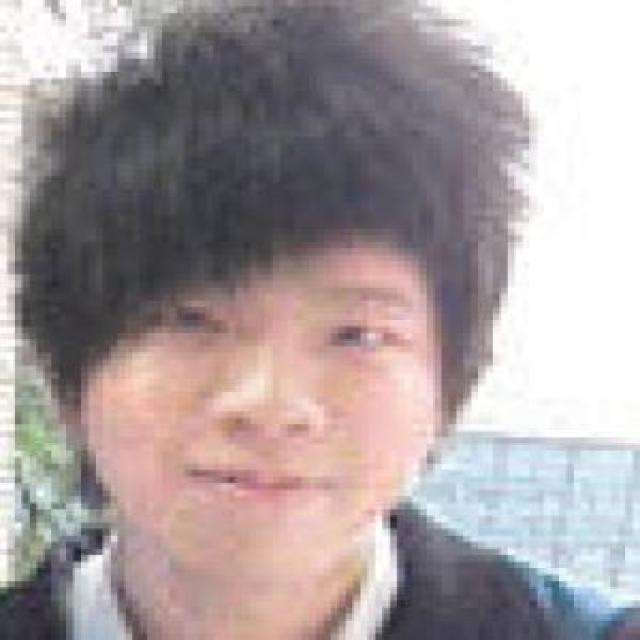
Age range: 13-20